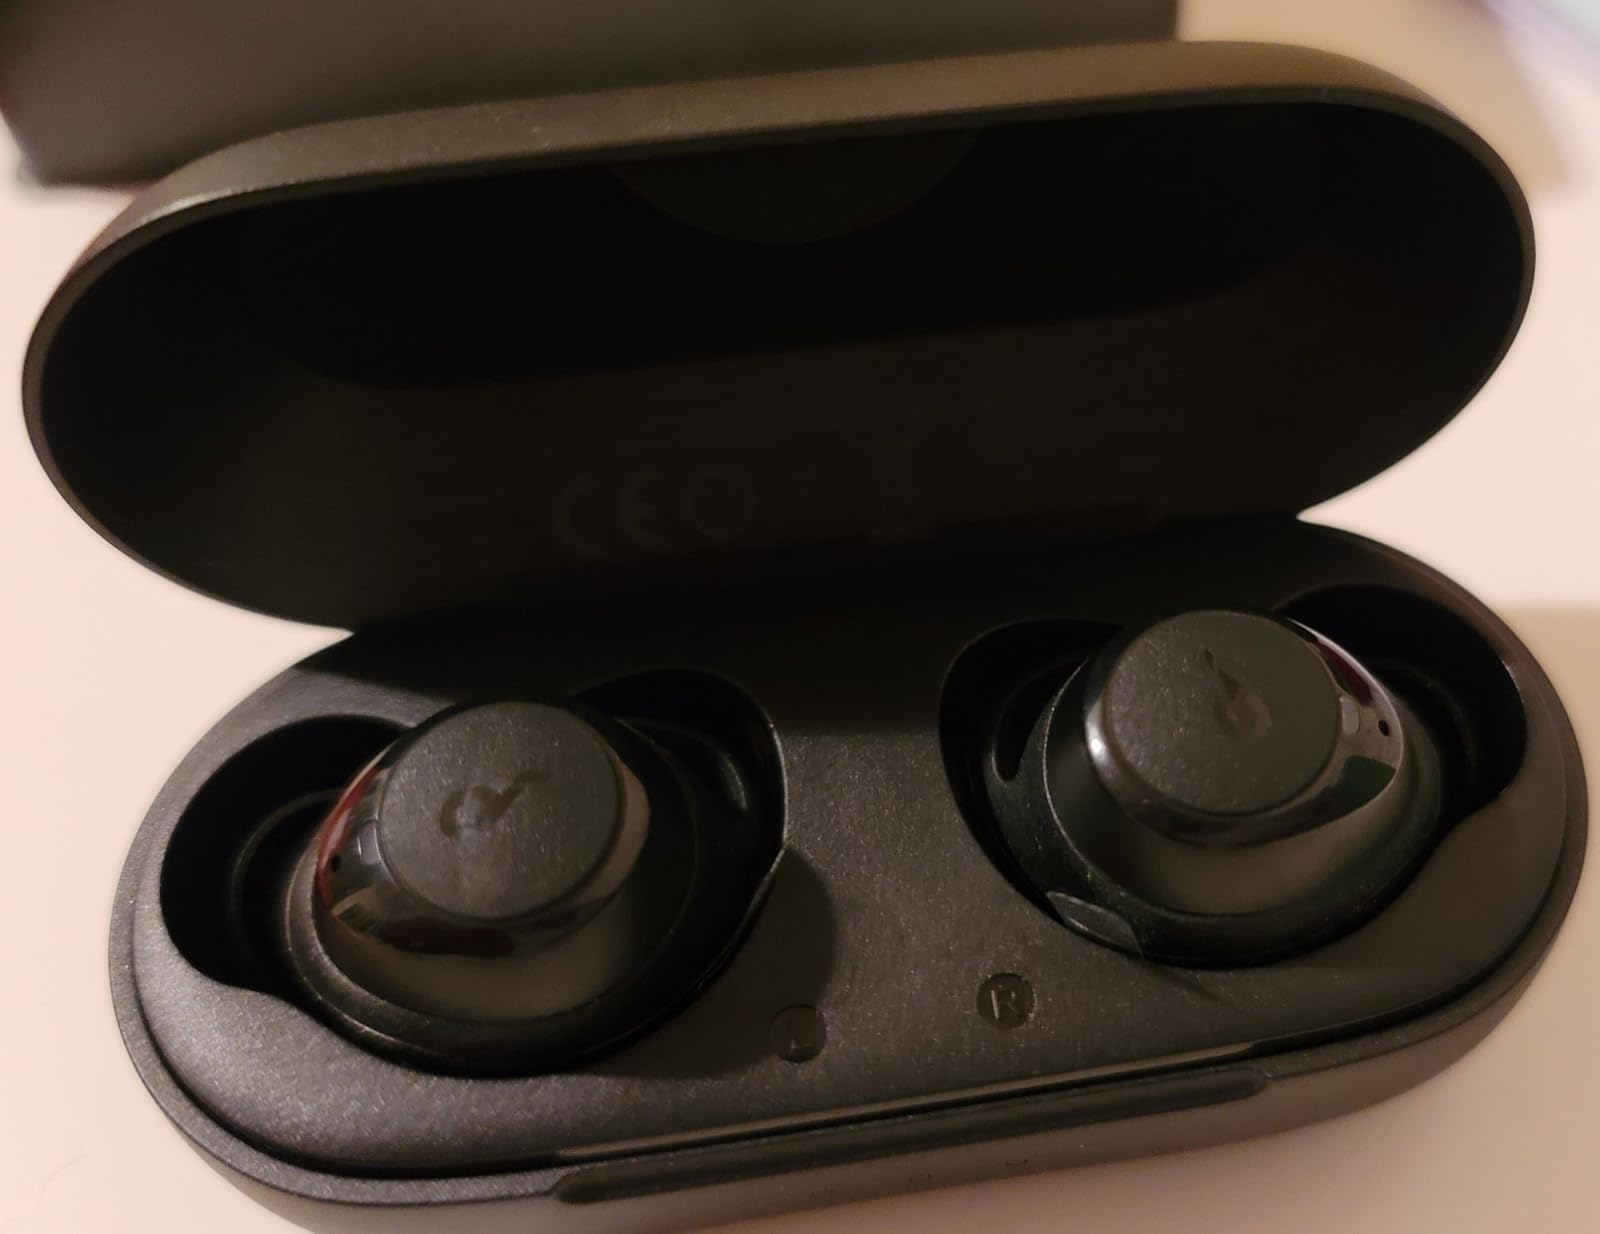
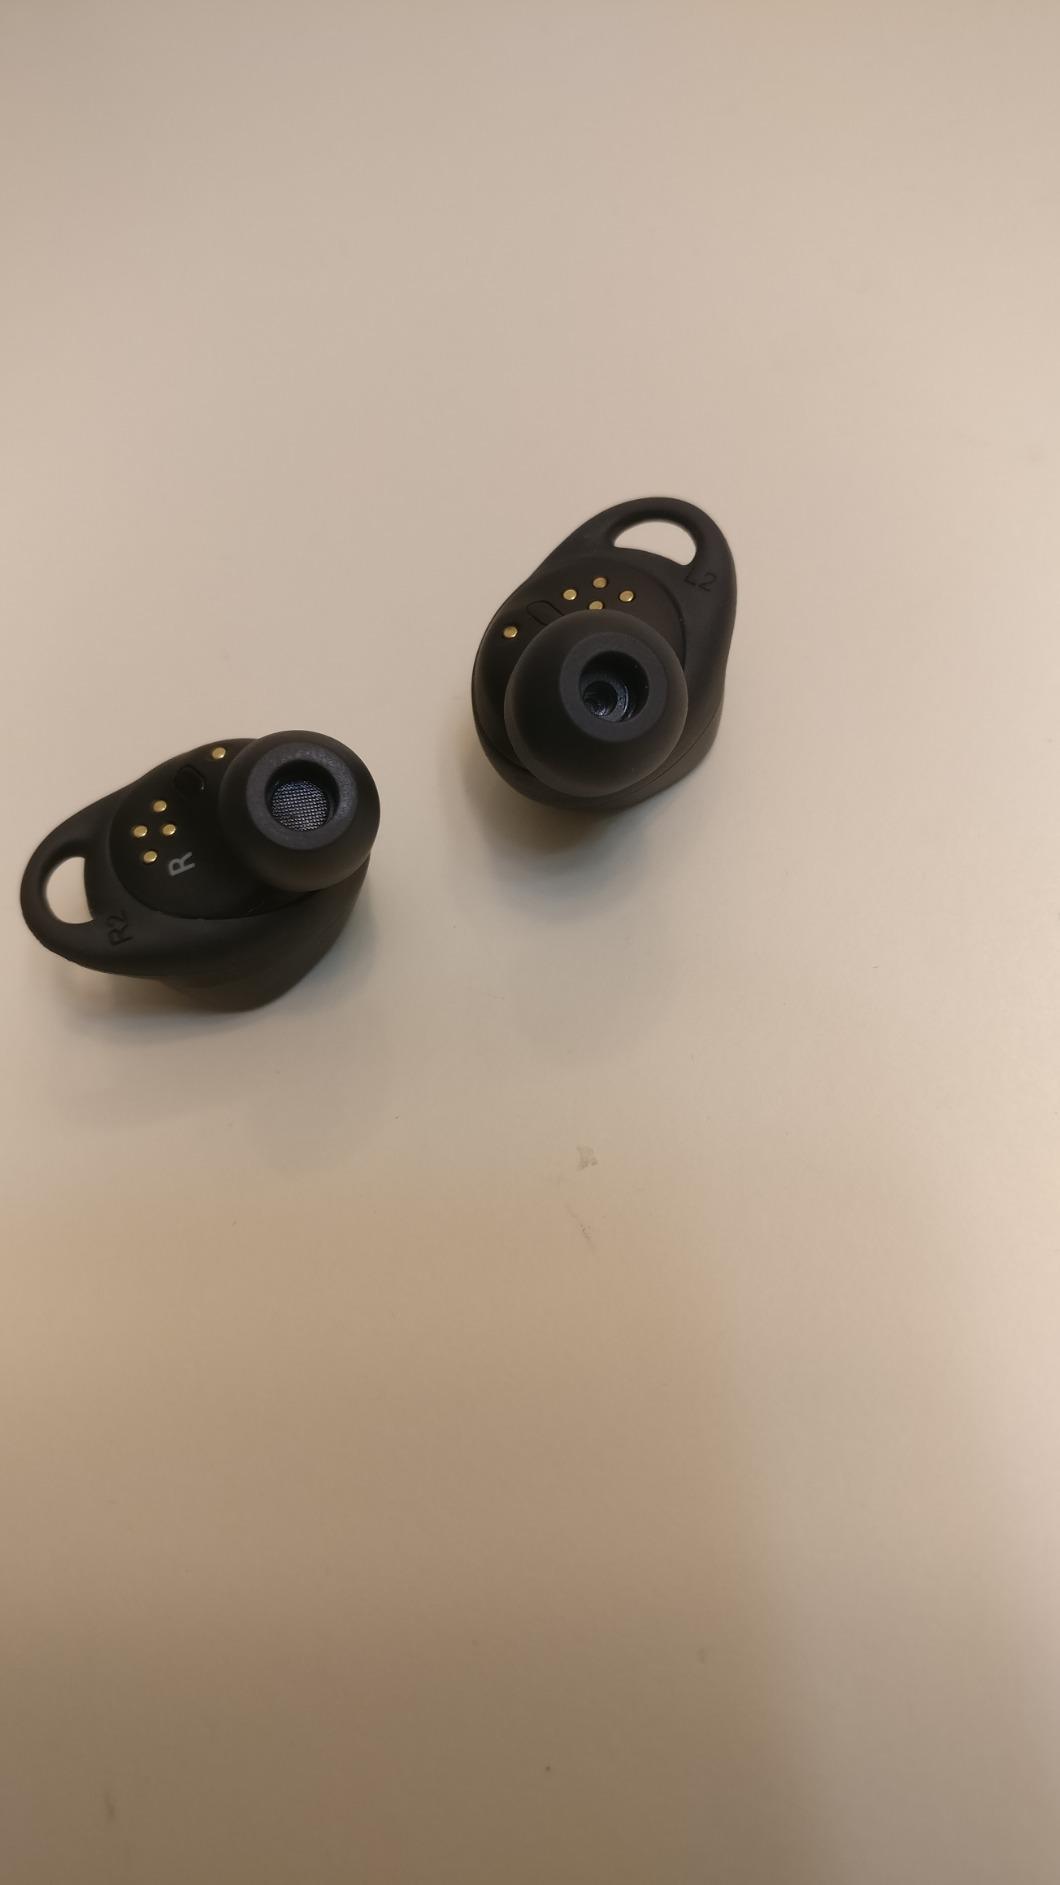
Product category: earbuds
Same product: no